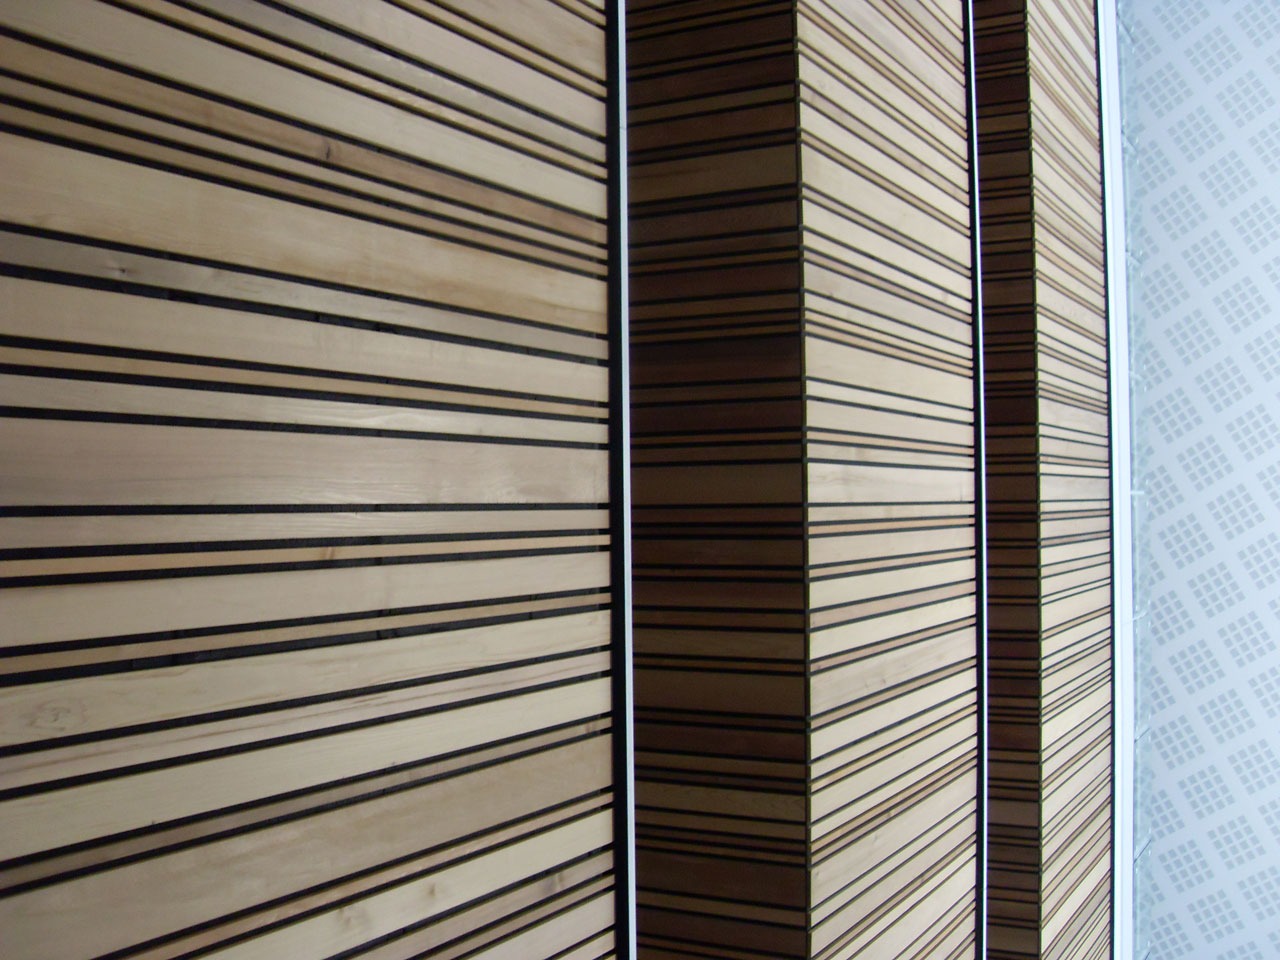
wood, window covering, wall, interior design, window blind, floor, hardwood, design, window treatment, line, siding, facade, pattern, flooring, symmetry, plywood